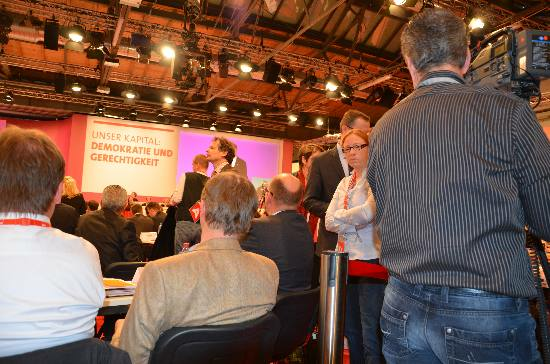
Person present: Yes